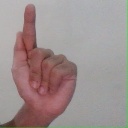
अक्षर: ळ